Mühlsteinbrüche

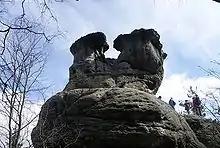
"Drei Tische" ("Three Tables")

The sandstone in the Mühlsteinbrüche region was formed in the geological age of the Middle Turonian and, based on its formation, belongs to the Bohemian Cretaceous Basin. It is characterised by several special features. For example, the sandstone, which was formed by sedimentation, has been breached multiple times by basaltic and phonolitic intrusions as a result of contact with occurrences of Tertiary volcanism in North Bohemia. Often, in these cases, the rock has been exposed to thermal changes (contact with magma and hydrothermal fluids), which has led to vitrification of the rock (a melting of mineral grains at their grain boundaries). The sandstone retains its porosity, is hardened by the strength of its grain structure and thus its abrasion resistance is increased.